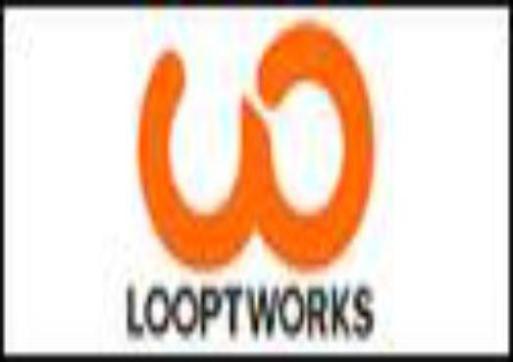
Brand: looptworks
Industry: Clothes